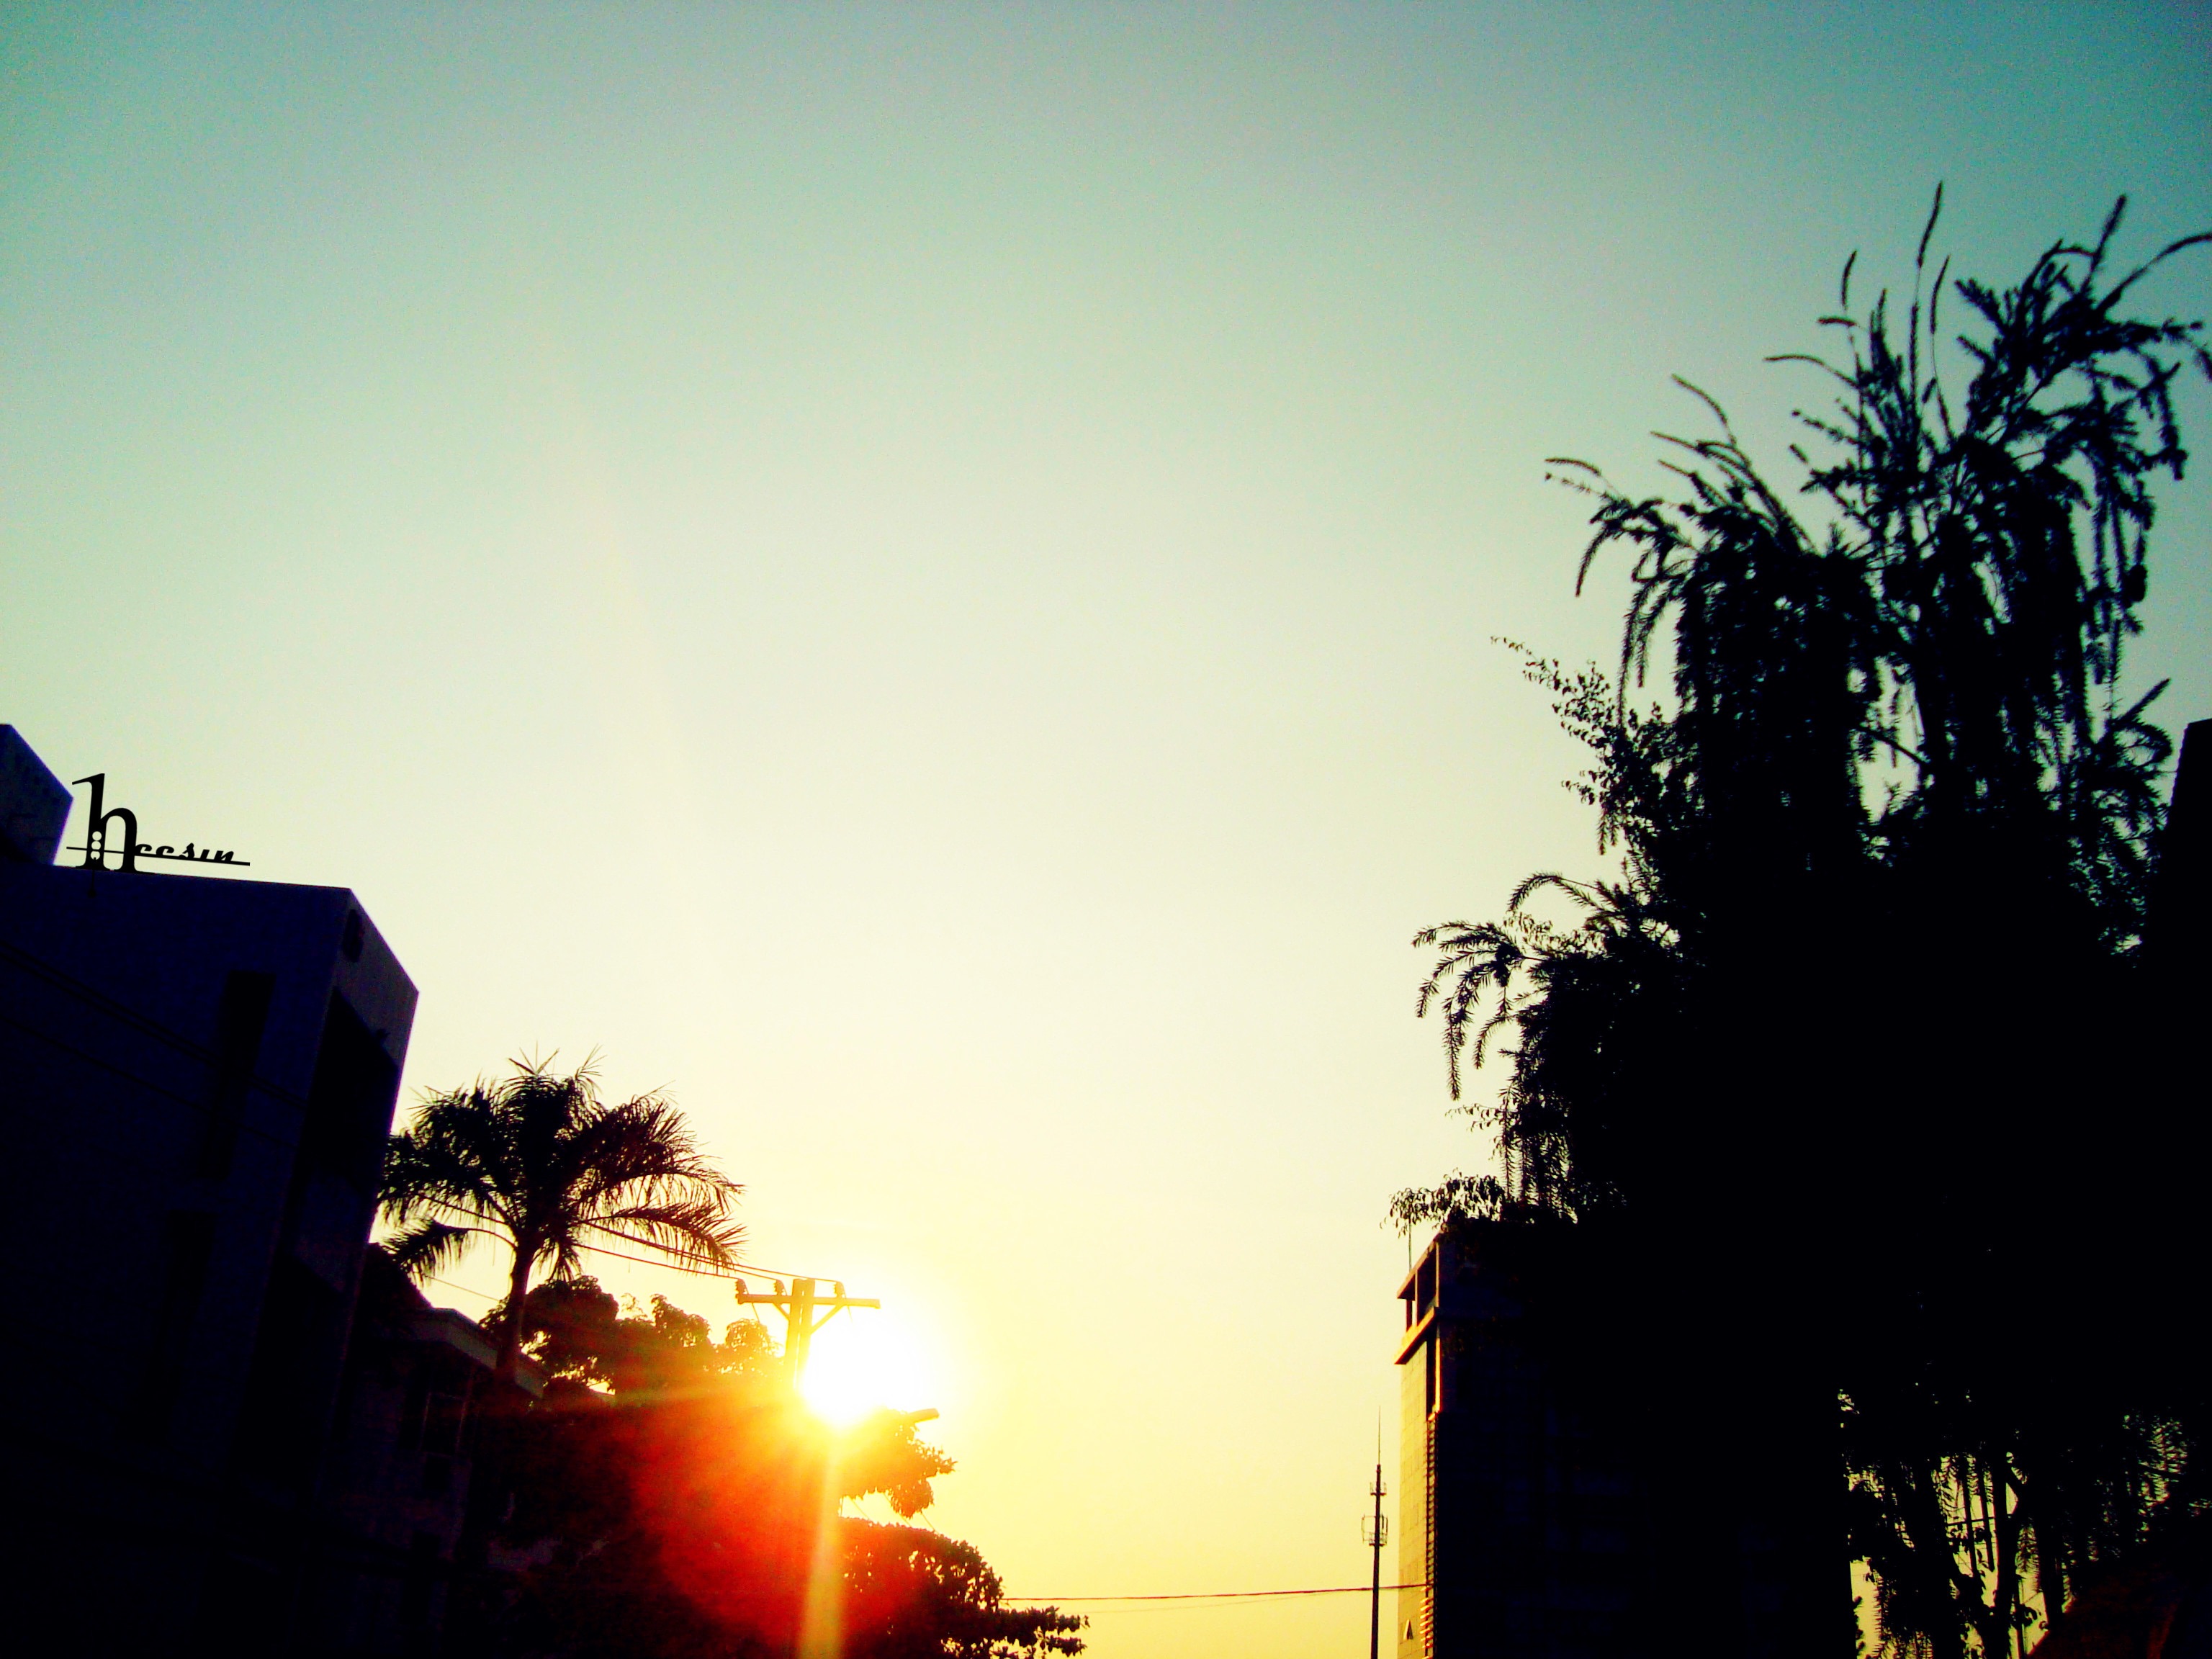
tree, silhouette, sky, sun, sunrise, sunset, sunlight, morning, dawn, atmosphere, dusk, evening, atmospheric phenomenon